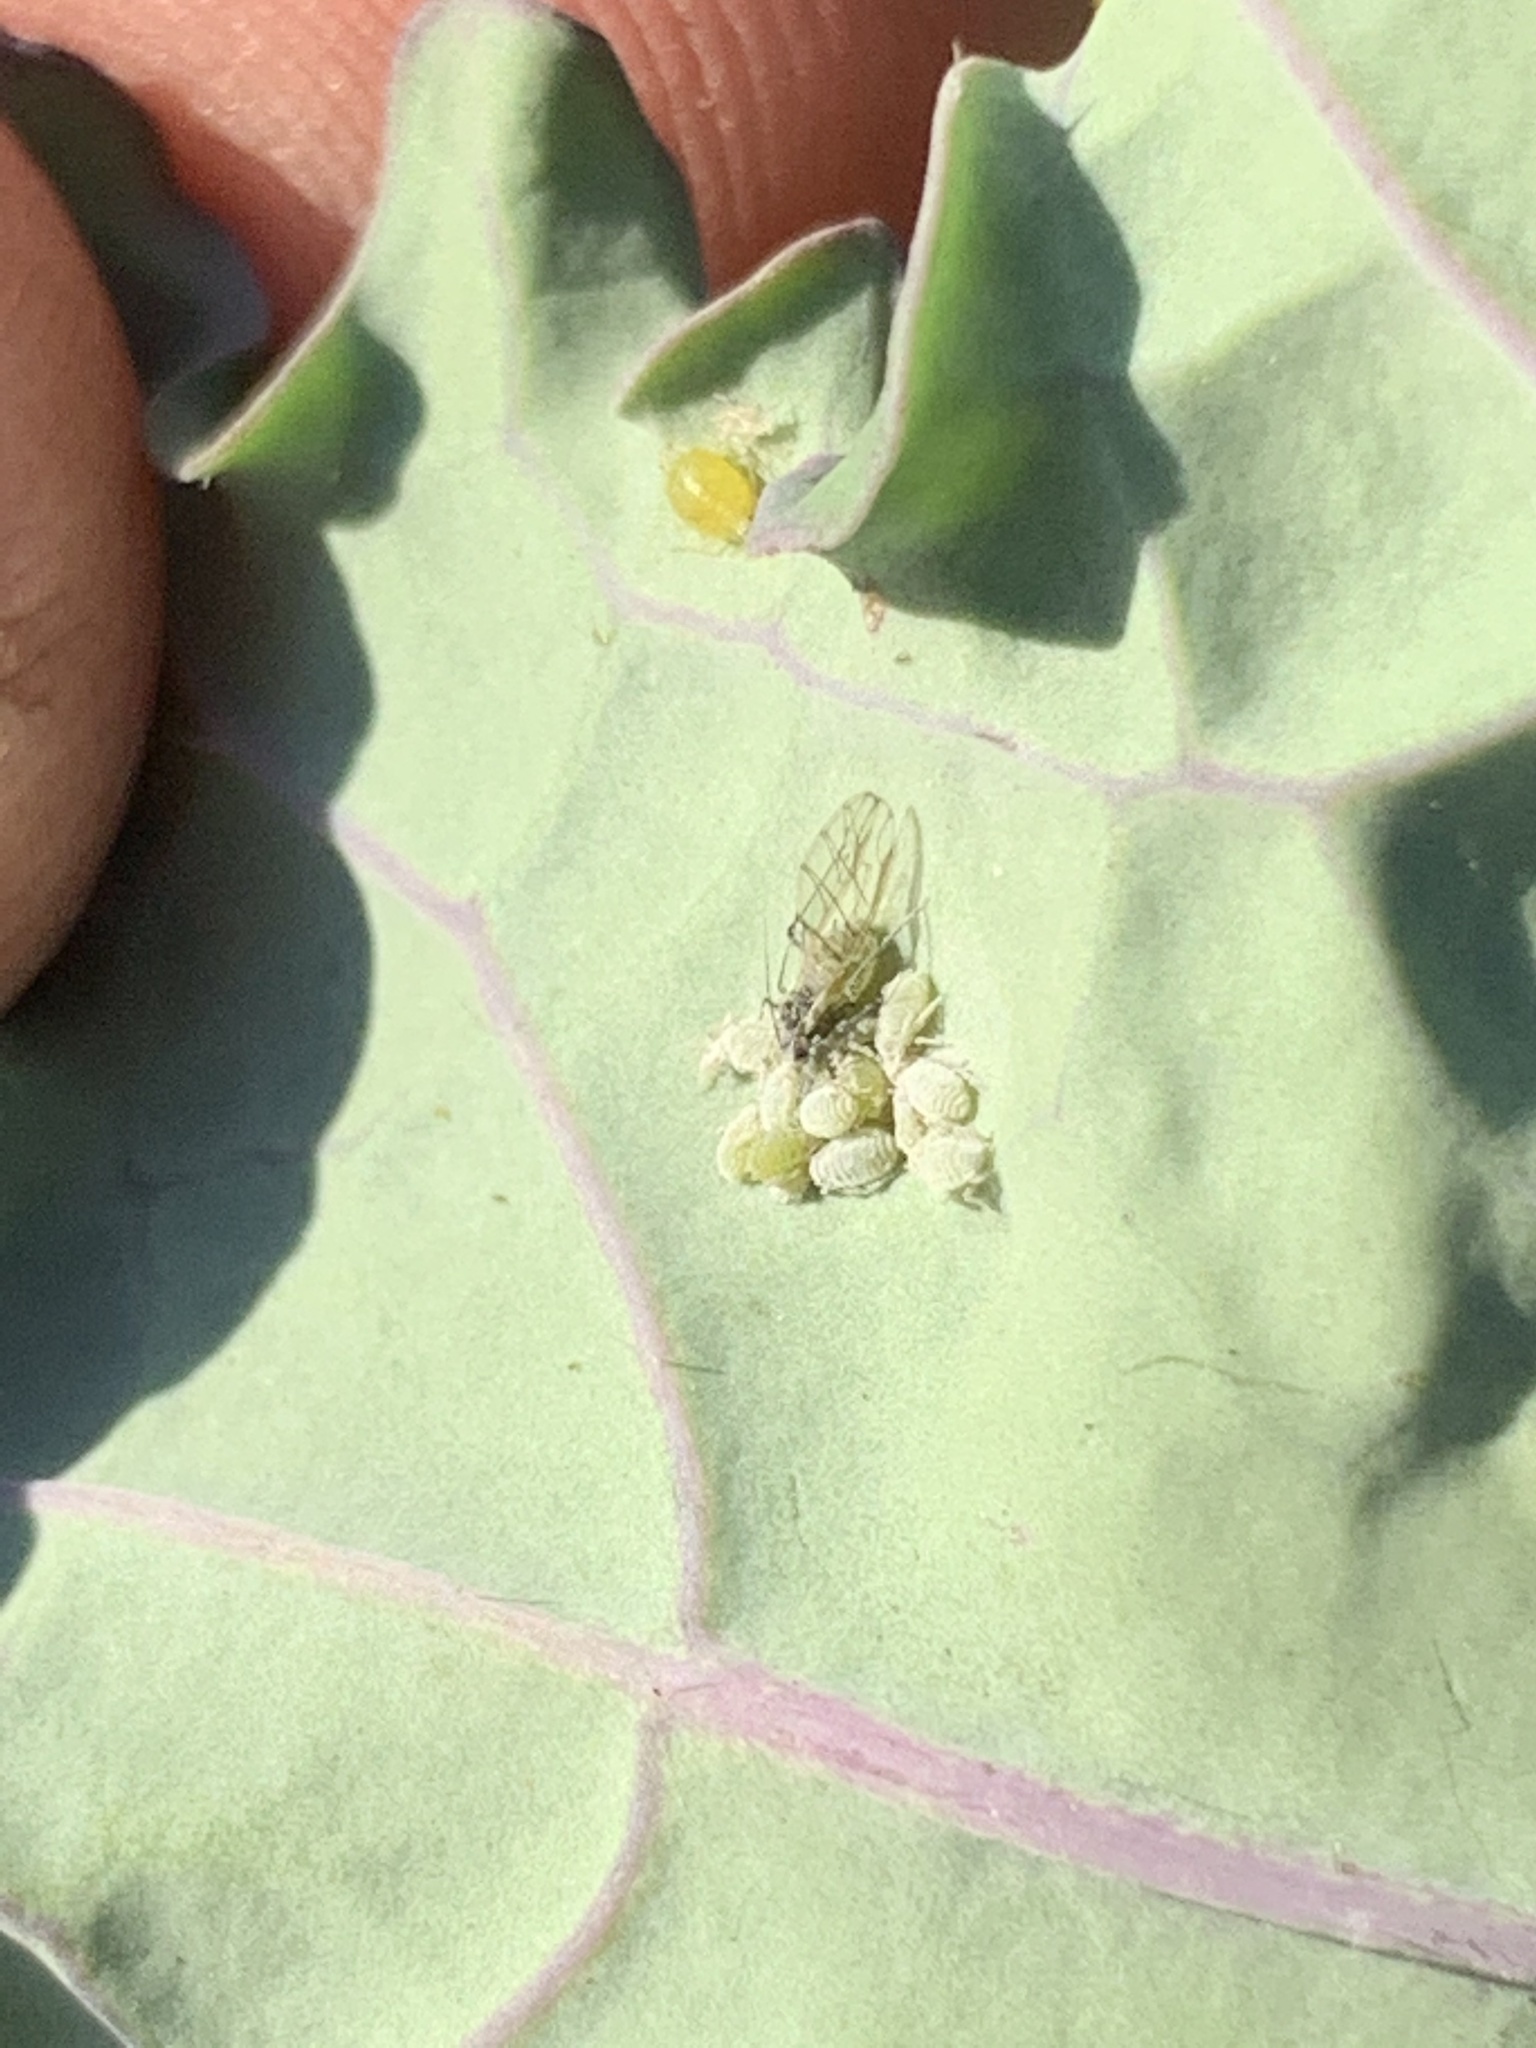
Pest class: cabbage_aphid